George Morrow (computers)

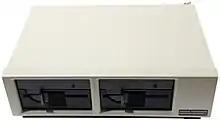
Front view of a Micro Decision MD-2

The Equinox 100, sold through Fullmer's company Parasitic Engineering, was a powerful machine in an attractive cabinet, but failed to attract much attention as it used an 8080 at a time when the Z80 was rapidly taking over. Morrow turned to selling floppy drives for S-100 machines. The package (which proved quite popular) included an 8" external drive, controller board, CP/M, and CBASIC. In 1982, he issued the Morrow Micro Decision line, a group of single-board Z80 machines designed to answer the high price of computer hardware. A single-drive 200k system sold for under $2000 equipped with a terminal, which placed it squarely in competition with the other CP/M systems, they were respectable business machines with "no sex appeal" but an extensive software bundle, and came in a desktop case like the IBM Displaywriter they were intended to compete against.